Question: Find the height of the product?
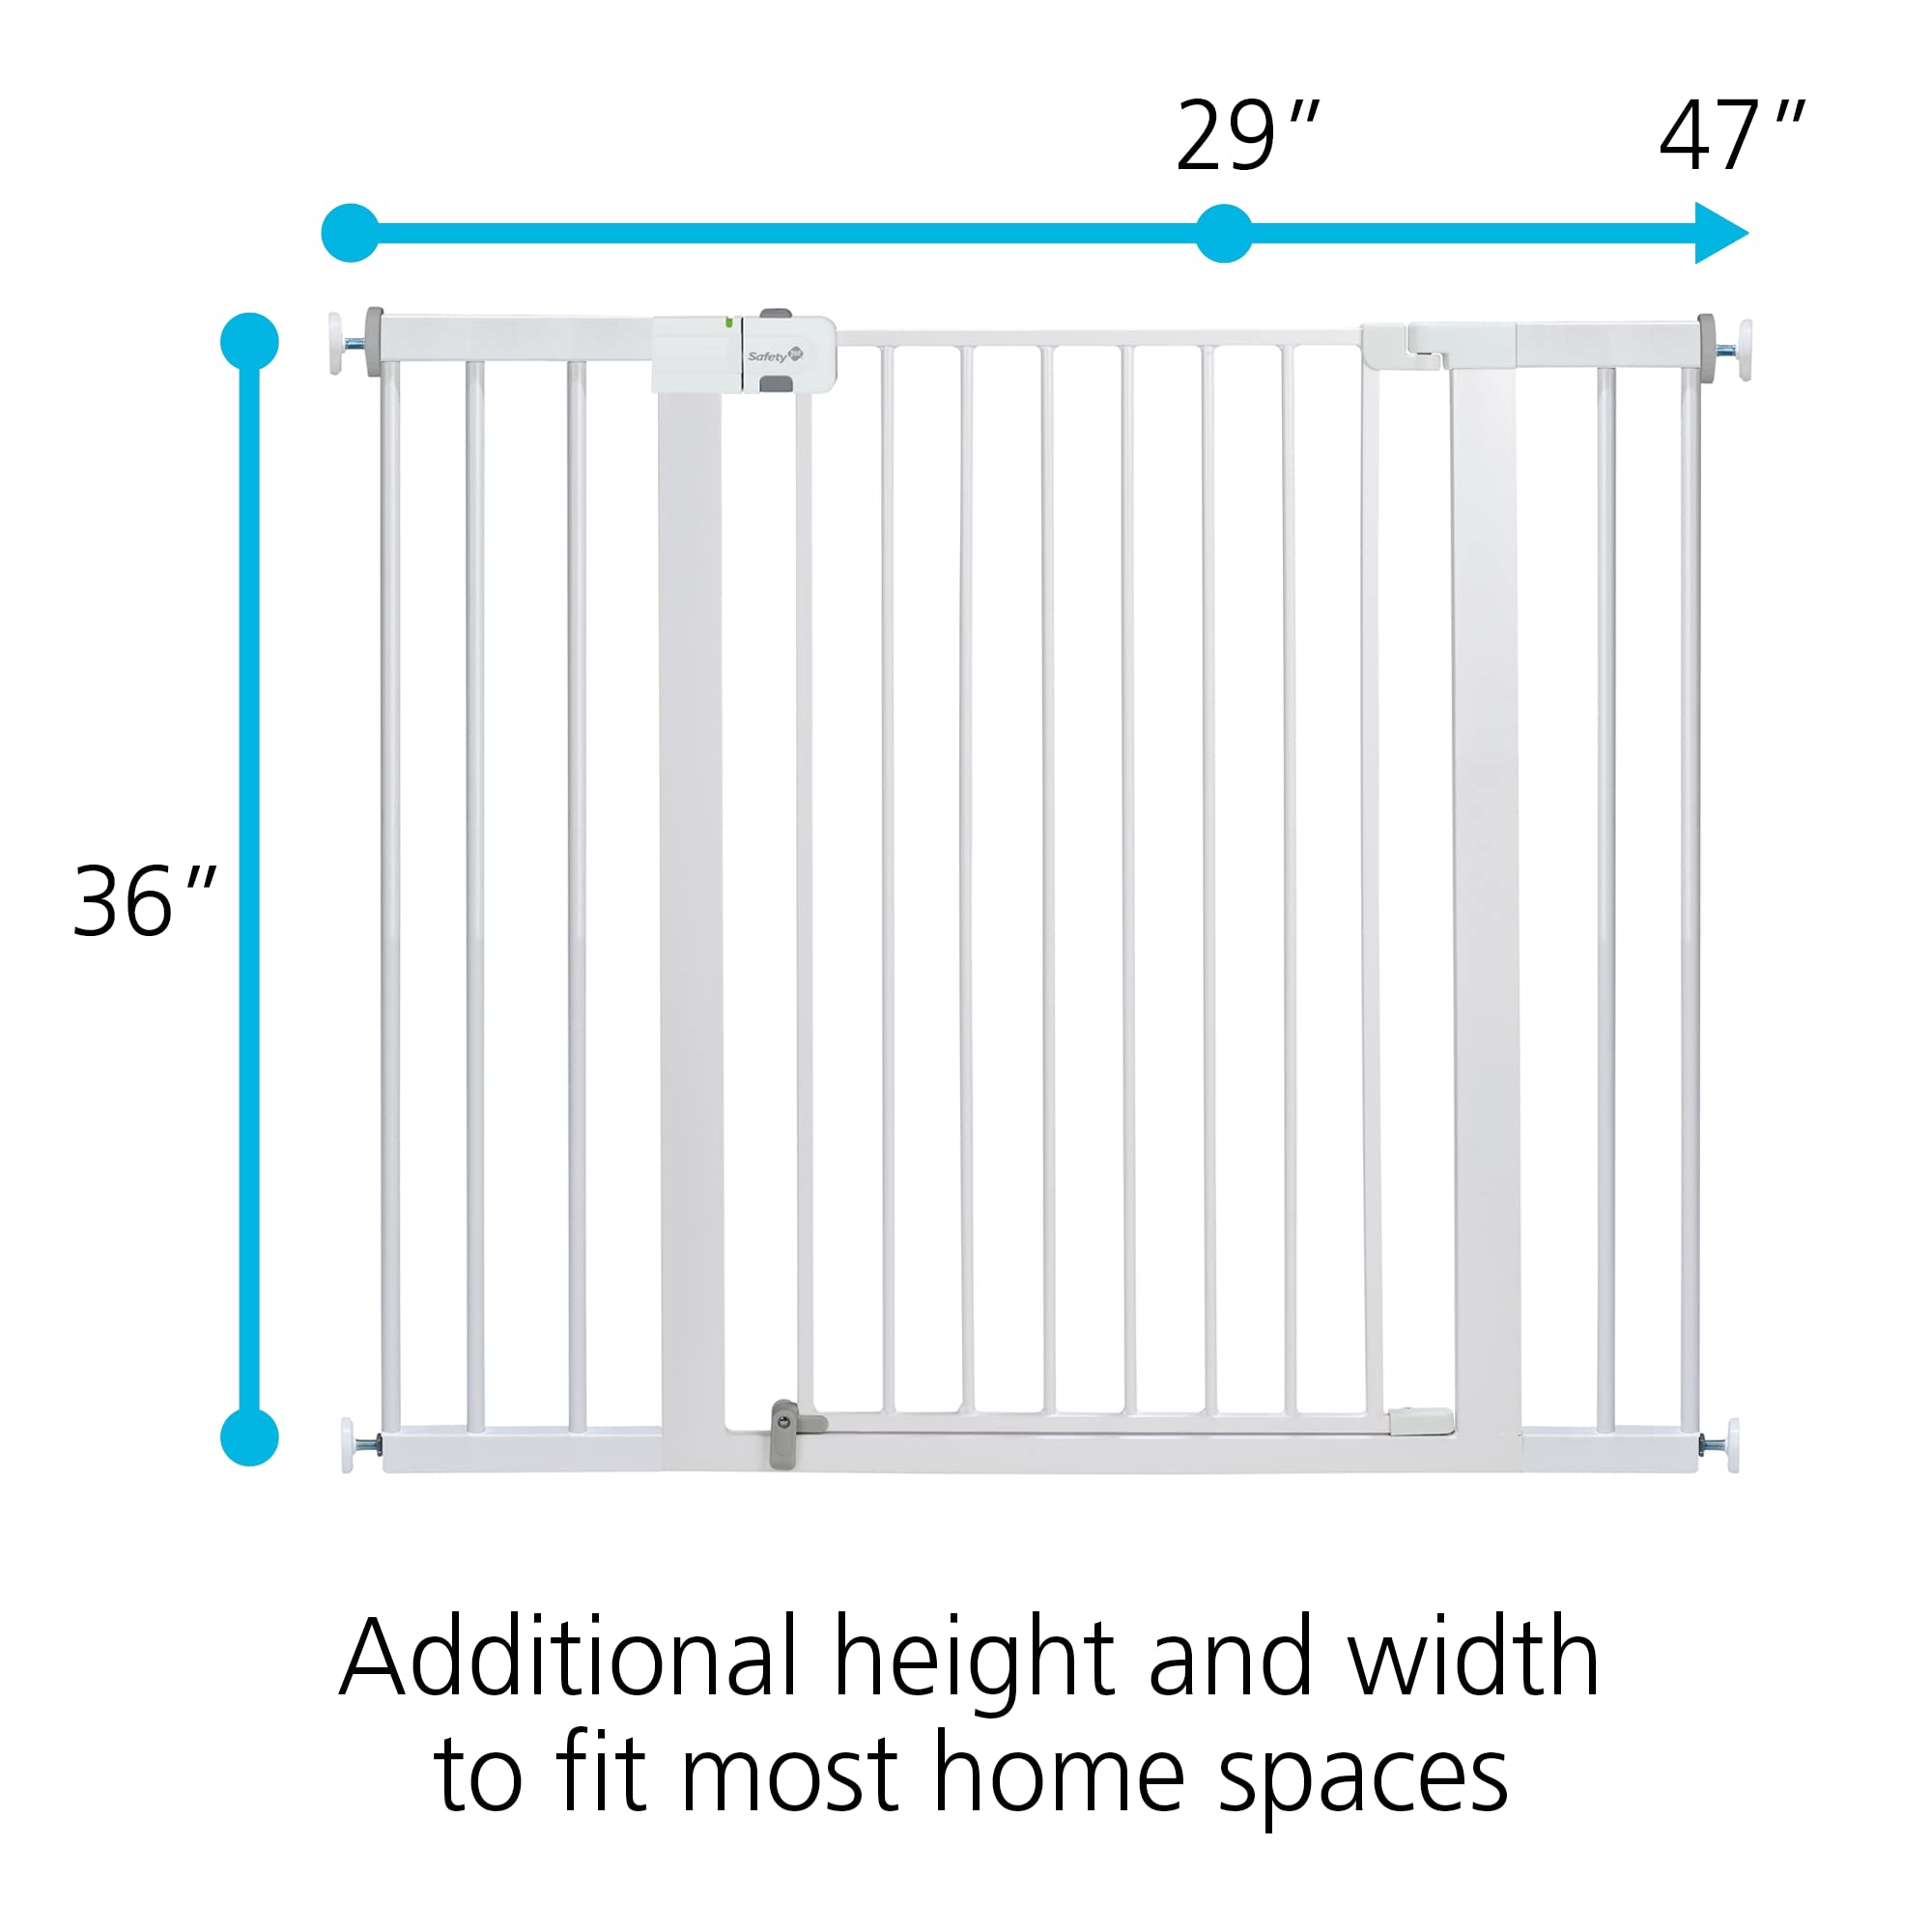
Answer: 36.0 inch